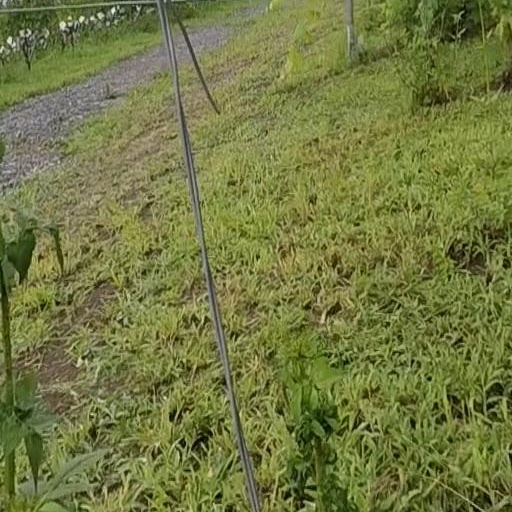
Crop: grape